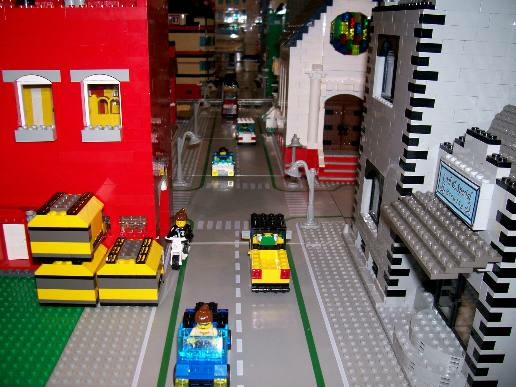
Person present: No